Steve Ross (businessman)

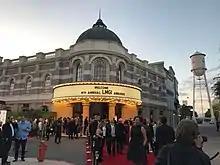
Steven J Ross Theater in 2017 (Warner Bros. Water Tower is visible on the right)

Warner Bros. Studios has named its theater on the backlot of its historic Burbank studio property in honor of their longtime boss, and the UJA-Federation's Entertainment, Media & Communication Division has recognized Ross' commitment to philanthropy by naming the humanitarian award at its annual Leadership Award Dinner in his honor.